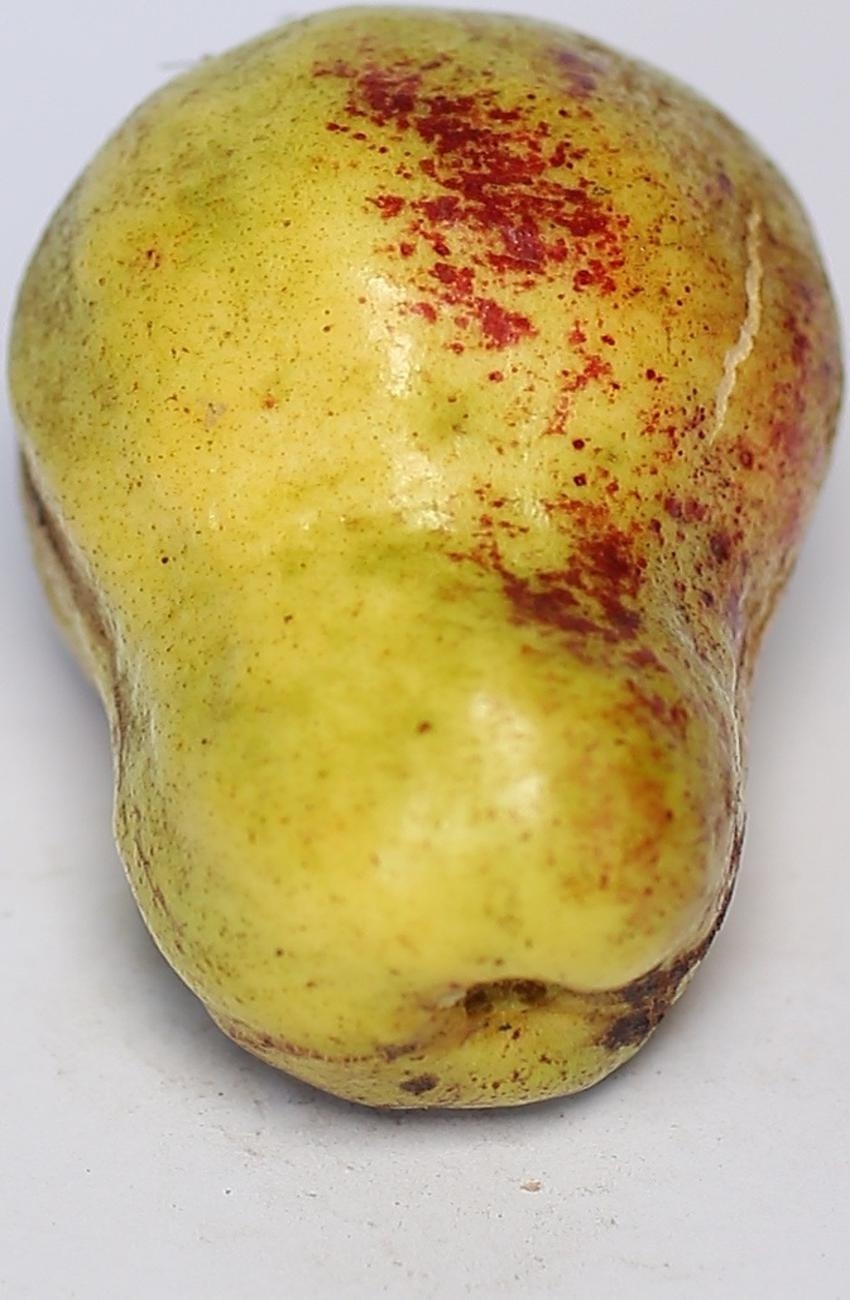
Maturity: ripe
Variety: local-sindhi